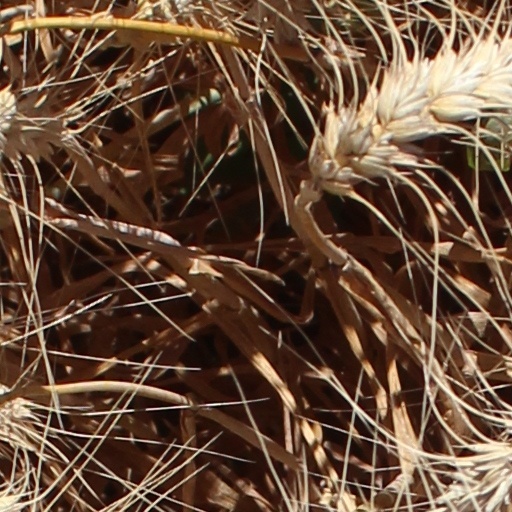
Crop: wheat